Lower Windy Creek Ranger Cabin No. 15

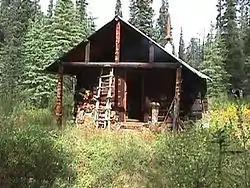
Lower Windy Creek Ranger Cabin

The Lower Windy Creek Ranger Cabin No. 15, also known as Lower Windy Creek Patrol Cabin and Lower Windy Shelter Cabin, is a historic backcountry shelter in the Denali National Park & Preserve, in Alaska. It is built out of peeled logs, sealed with oakum and concrete chinking. It has a medium-pitch gable roof of corrugated metal and shiplap. The site includes seven log shelters for dogs, located about north of the cabin. The cabin is located about 500 feet east of Mile 324 on the Alaska Railroad.